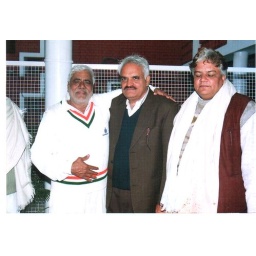
Naresh Kadyan book on animal laws released by Speaker Dr. R.S. Kadian